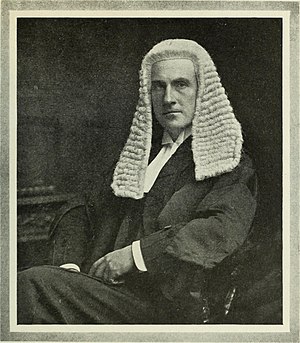
Samuel Thomas Evans
Sir Samuel Thomas Evans var en britisk jurist.